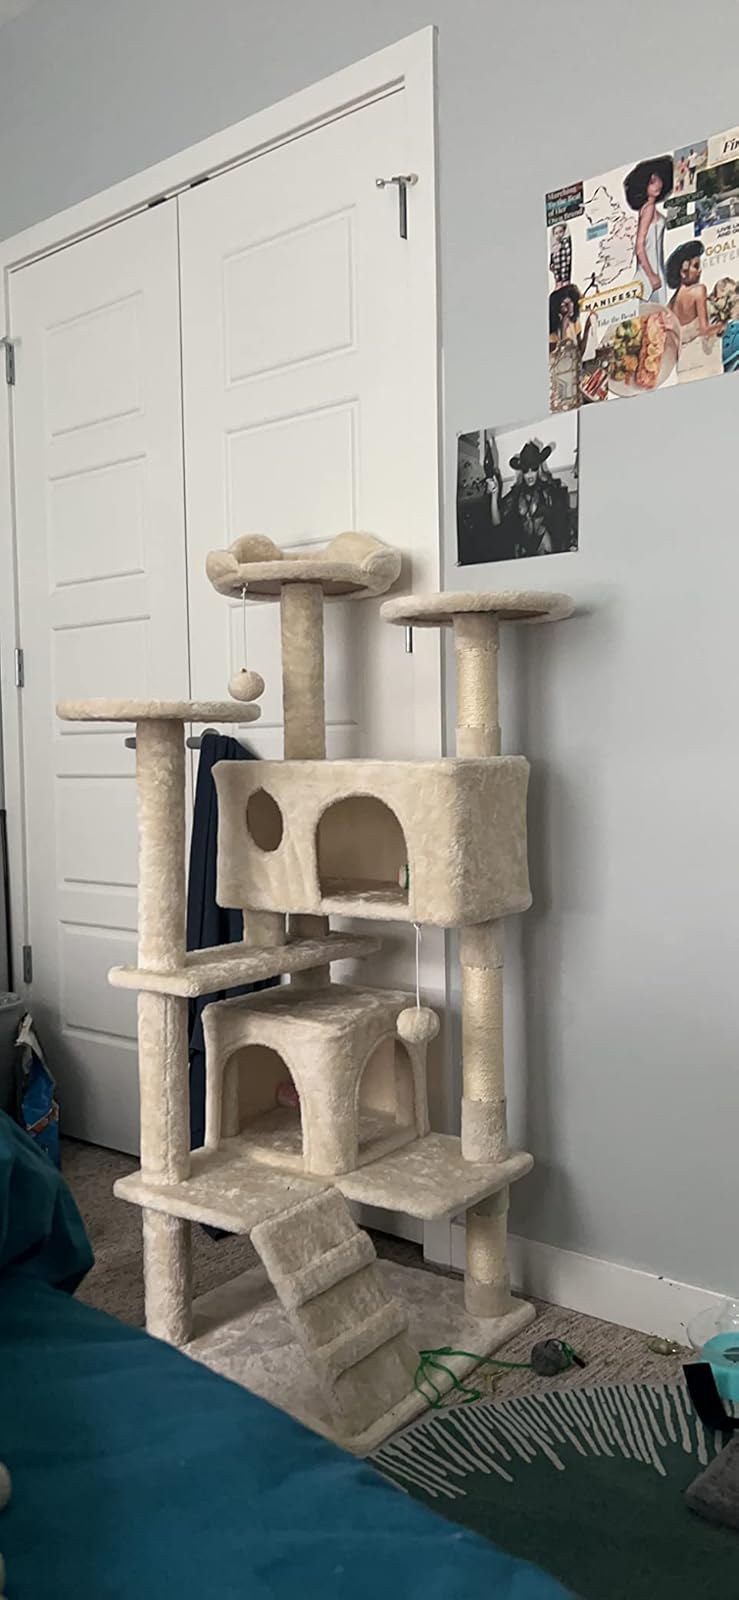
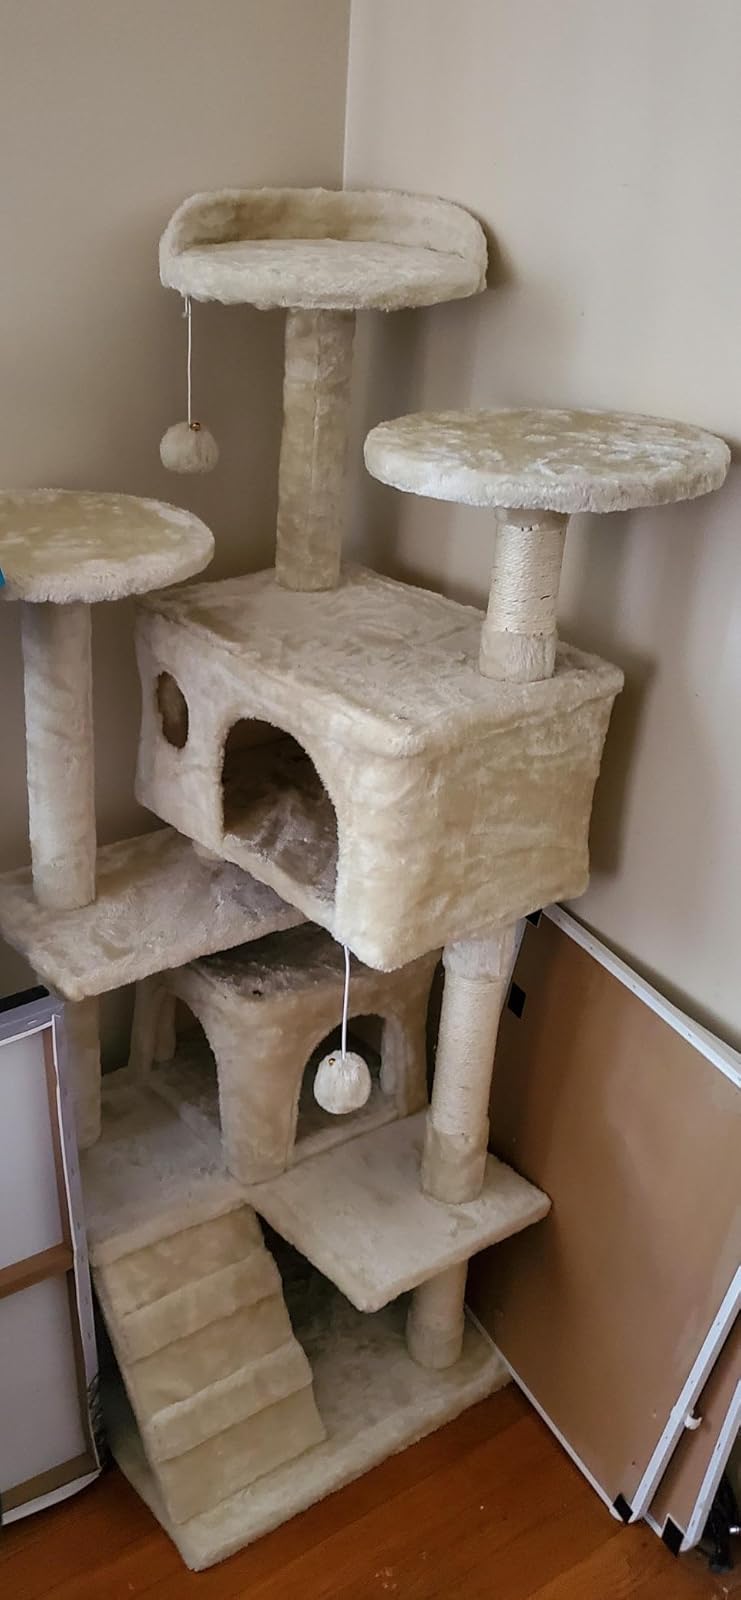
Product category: items_cat tree
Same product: yes